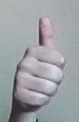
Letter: aleff